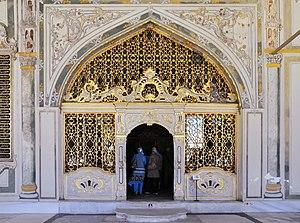
La porte du Conseil impérial ou salle du Divan (Dîvân-ı Hümâyûn) dans le Palais de Topkapı à Istanbul en Turquie.